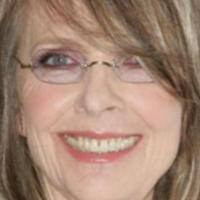
Age group: age 66-80